Patrick Nagatani

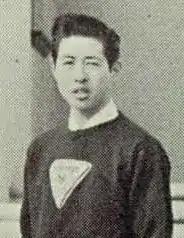
Nagatani at Dorsey in 1962

Nagatani was born on August 19, 1945, in Chicago, just ten days after the atomic blast on Nagasaki. A Sansei, he was the eldest son of John Shuzo and Diane Yoshiye Nagatani. In 1955, the Nagatanis moved to Los Angeles, where they settled in the Crenshaw District, which at one time had the largest concentration of Japanese-Americans in the country.